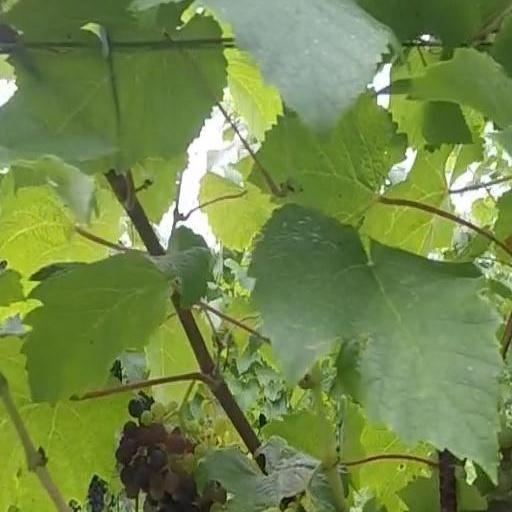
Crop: grape